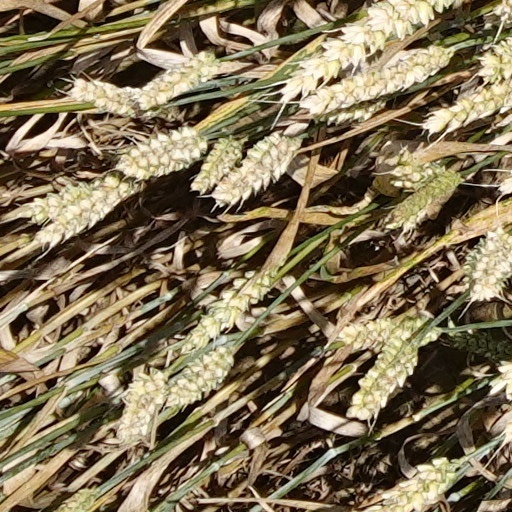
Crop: wheat